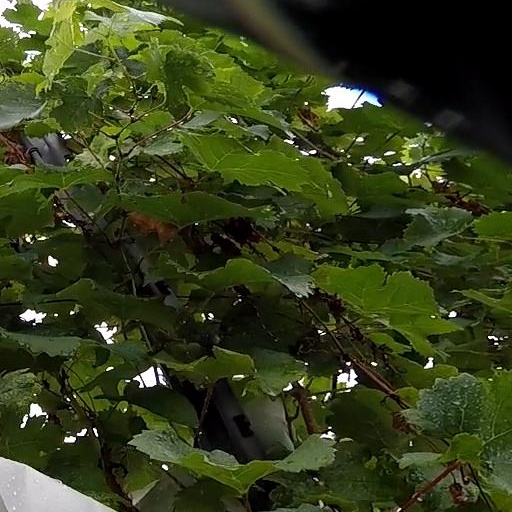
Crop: grape